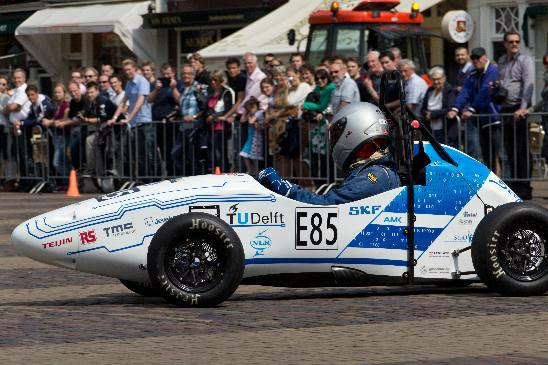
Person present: Yes